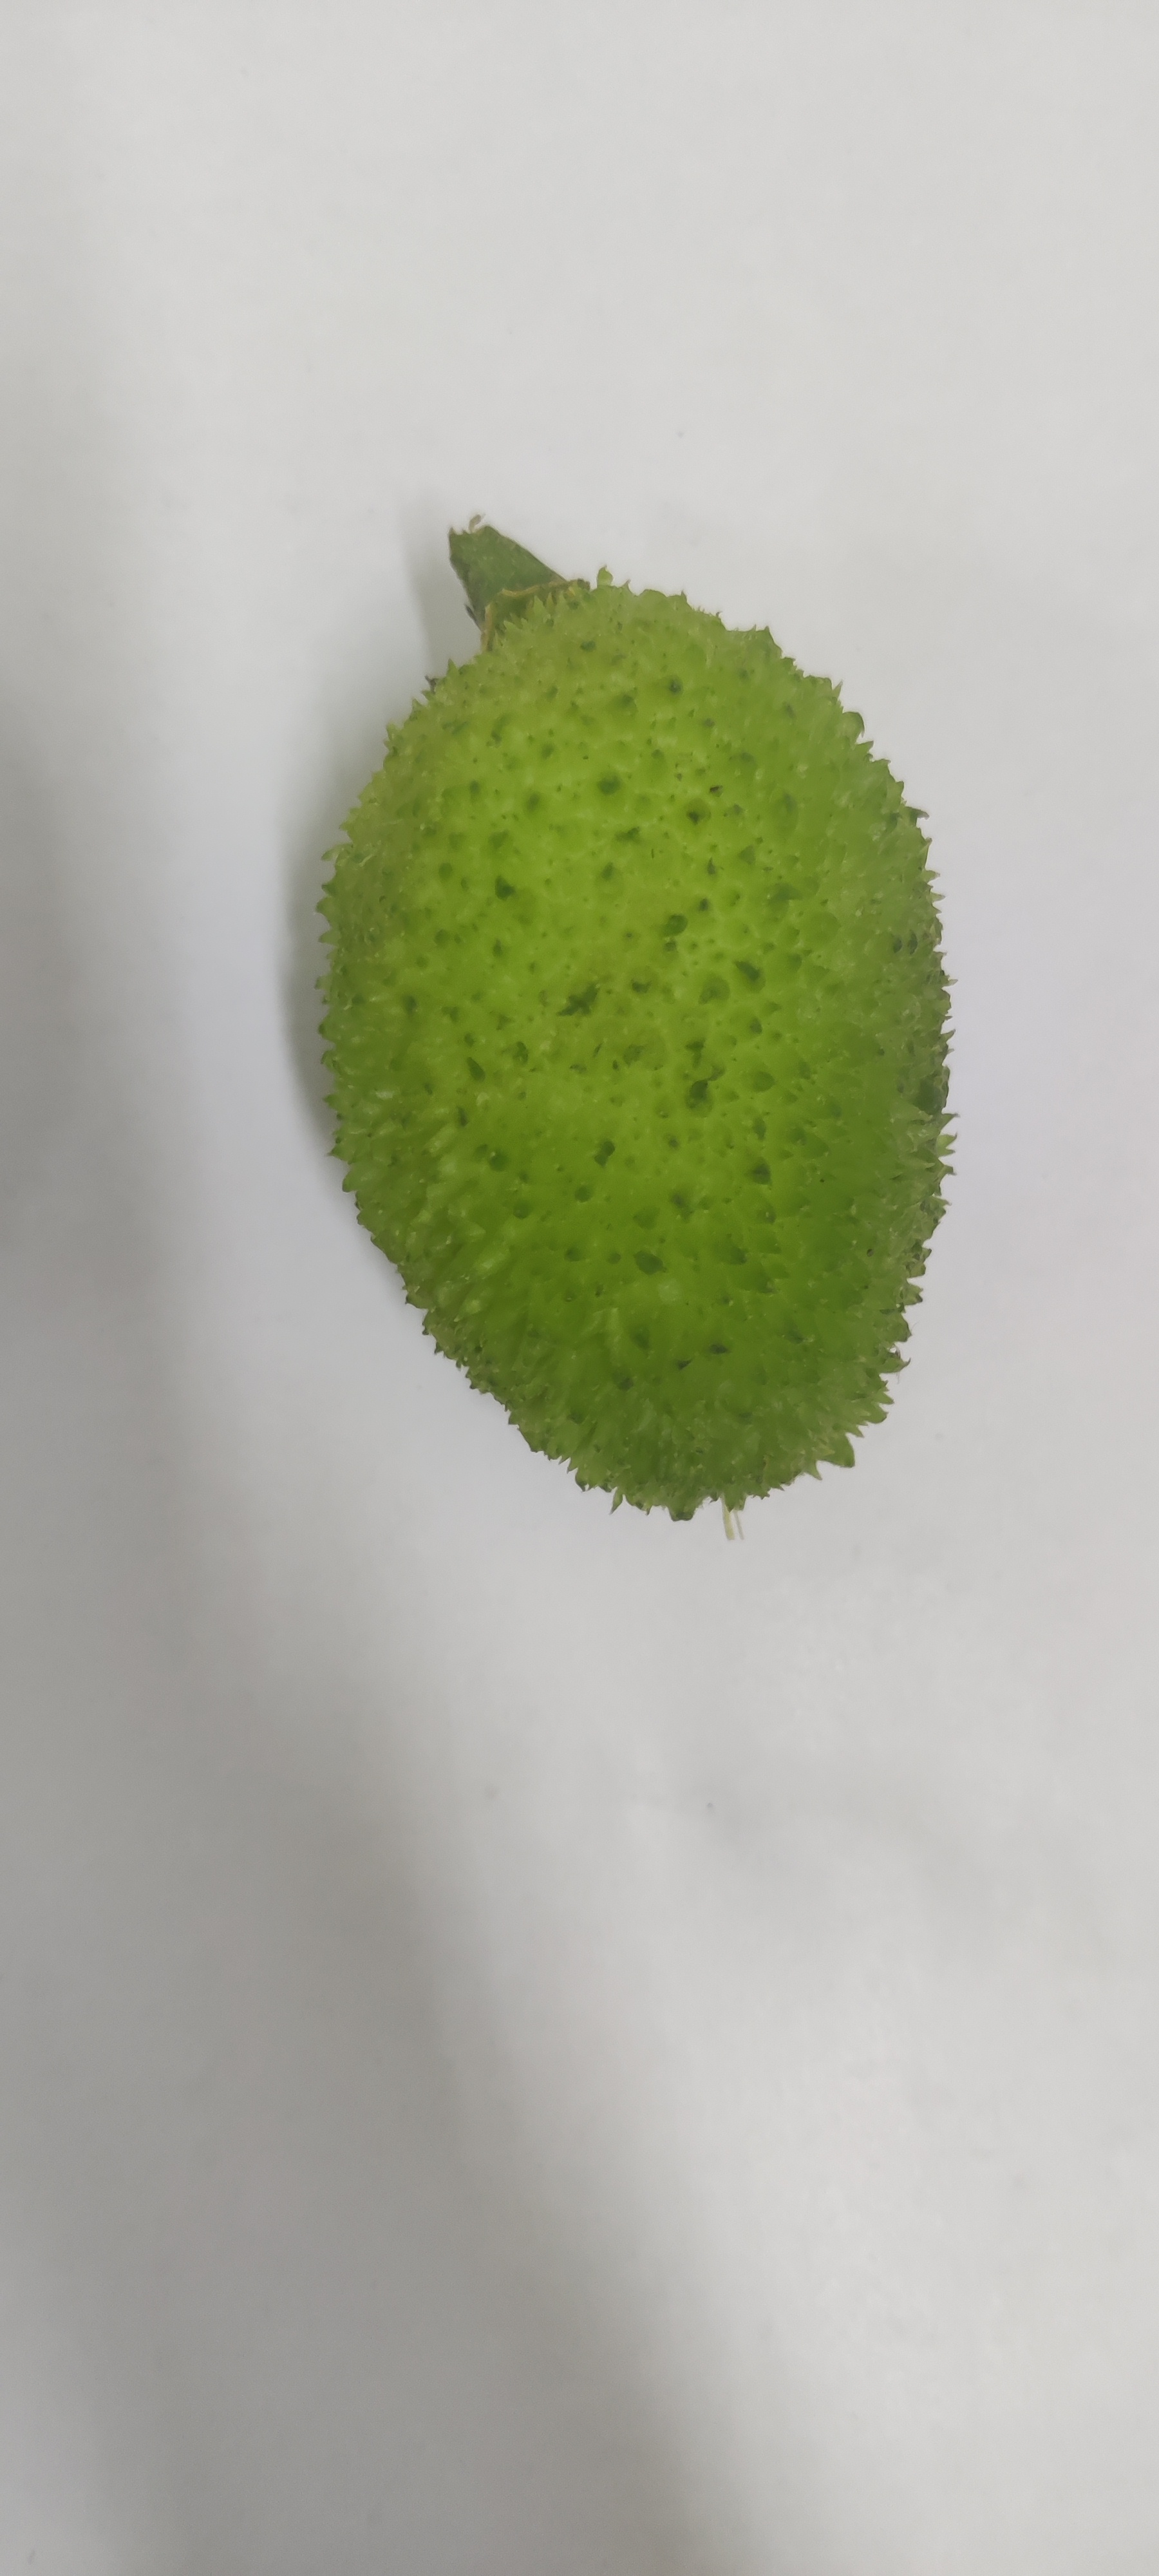
Crop: Spiny Gourd
Condition: Fresh